Rossall School

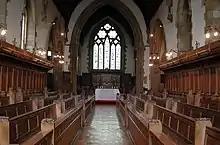
The Interior of the School Chapel

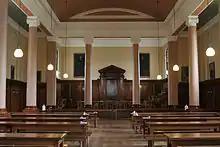
The South End of the Dining Hall

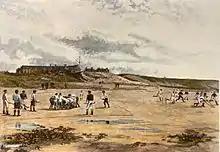
Ross hockey

The archway was erected in 1867, under the reign of William Osborne, with the foundation stone being laid by William Cavendish, 7th Duke of Devonshire. It is believed to have been designed by Edward Graham Paley. It is clearly modelled on the entrance gates of the Oxbridge colleges and originally had large wooden doors which were locked at night; these have since been removed for improvements in access.